Rzhev Memorial to the Soviet Soldier

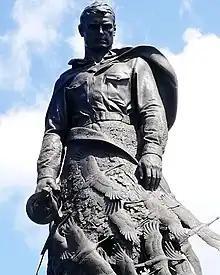
Soldier

The idea to build the memorial came from veterans of the war who collectively wrote to the Committee of the Union State of Russia and Belarus and to scouts of the Russian Military Historical Society (RMHS) in 2017 asking them to create a monument in honor of the diamond jubilee of the victory. Andrei Korobtsov and Konstantin Fomin were the respective sculptor and architect for the project, both being chosen following an international competition that looked into the matter. The erection of the monument began in January 2020 and was completed by early May. Despite being completed in time for the anniversary celebrations on 9 May, it was decided, in light of the COVID-19 pandemic, that the opening date would be pushed a month later. It was opened in a public ceremony on 30 June attended by Russian President Vladimir Putin, Belarusian President Alexander Lukashenko and Red Army veterans of the Second World War.